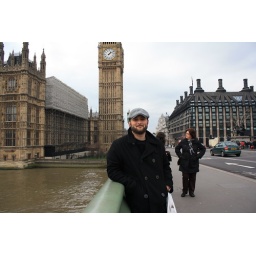
At the Houses of Parliament/Westminster Palace, standing on Westminster bridge over the Thames